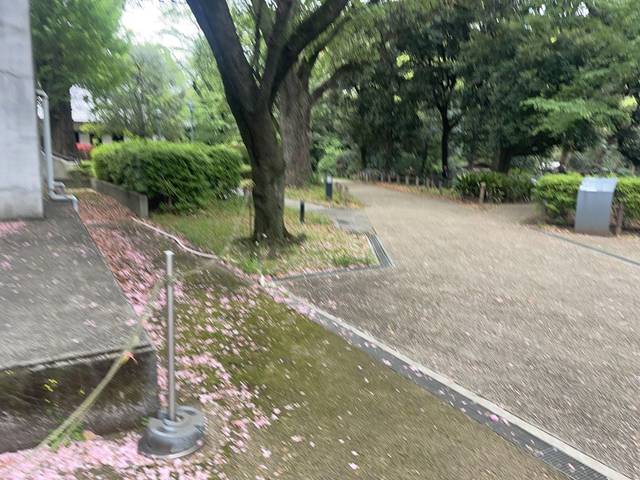
Region: Japan
Coordinates: 35.72, 139.776